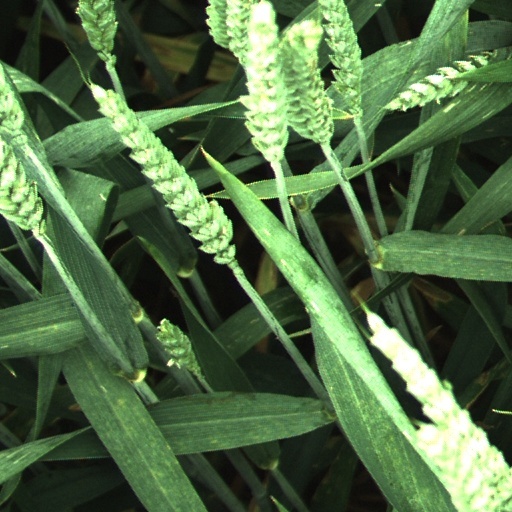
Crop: wheat